Santa Maria, Cóll

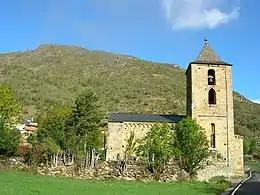
Santa Maria de Cóll

Santa Maria de Cóll is a Romanesque church in Cóll in the municipality of Vall de Boí, Catalonia, Spain. It was consecrated in the year 1110. It became a Bien de Interés Cultural site in 1992, and in 2000 it was declared part of the Vall de Boí UNESCO World Heritage Site.